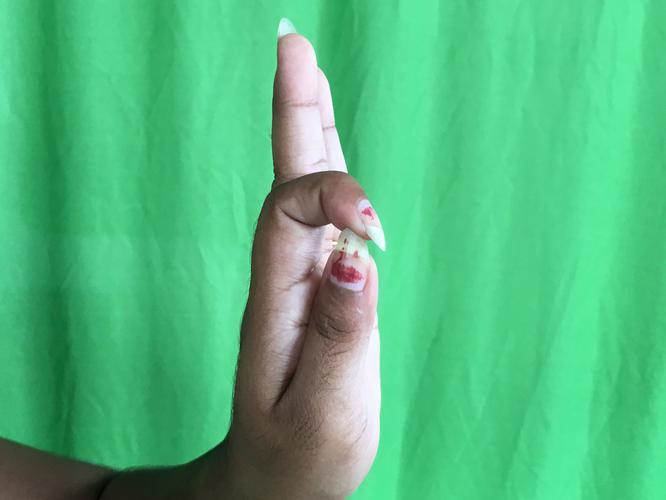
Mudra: Aralam
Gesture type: single_hand